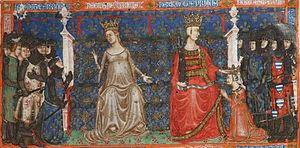
Béatrice de Provence, née en 1229 et morte à Nocera le 23 septembre 1267, est une comtesse de Provence et de Forcalquier, fille de Raimond-Bérenger IV, comte de Provence et de Forcalquier, et de Béatrice de Savoie. Par mariage, elle devient reine de Naples et de Sicile.